Pilot (Home and Away)

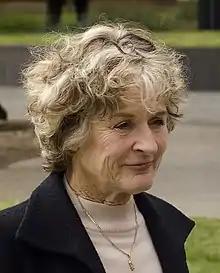
Judy Nunn appears as Ailsa Hogan. Her husband Bruce Venables also appeared in a Policeman guest role.

The show had been in development by executive producer Alan Bateman for three years prior to filming. The pilot's story was inspired by Bateman's personal experience. He once made a chance stop in a small New South Wales coastal town where he witnessed local opposition against a foster home from problematic city children. Bateman later recalled "I saw then the outline of a show." Discussing the creation of the foster children, Bateman told Keith Richmond of "Sunday Mirror" that "we have thousands of kids over here who end up in court because their parents weren't around. They became my characters."